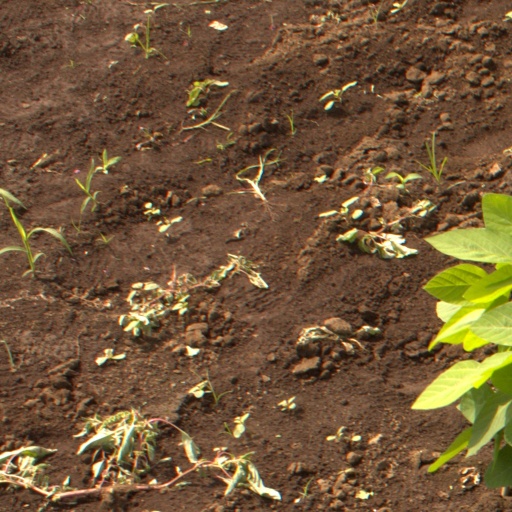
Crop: soybean